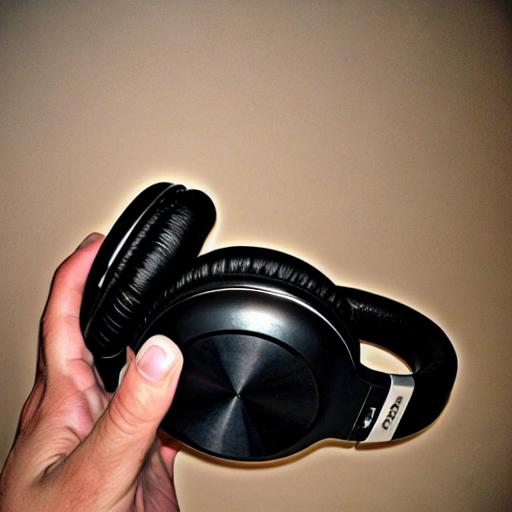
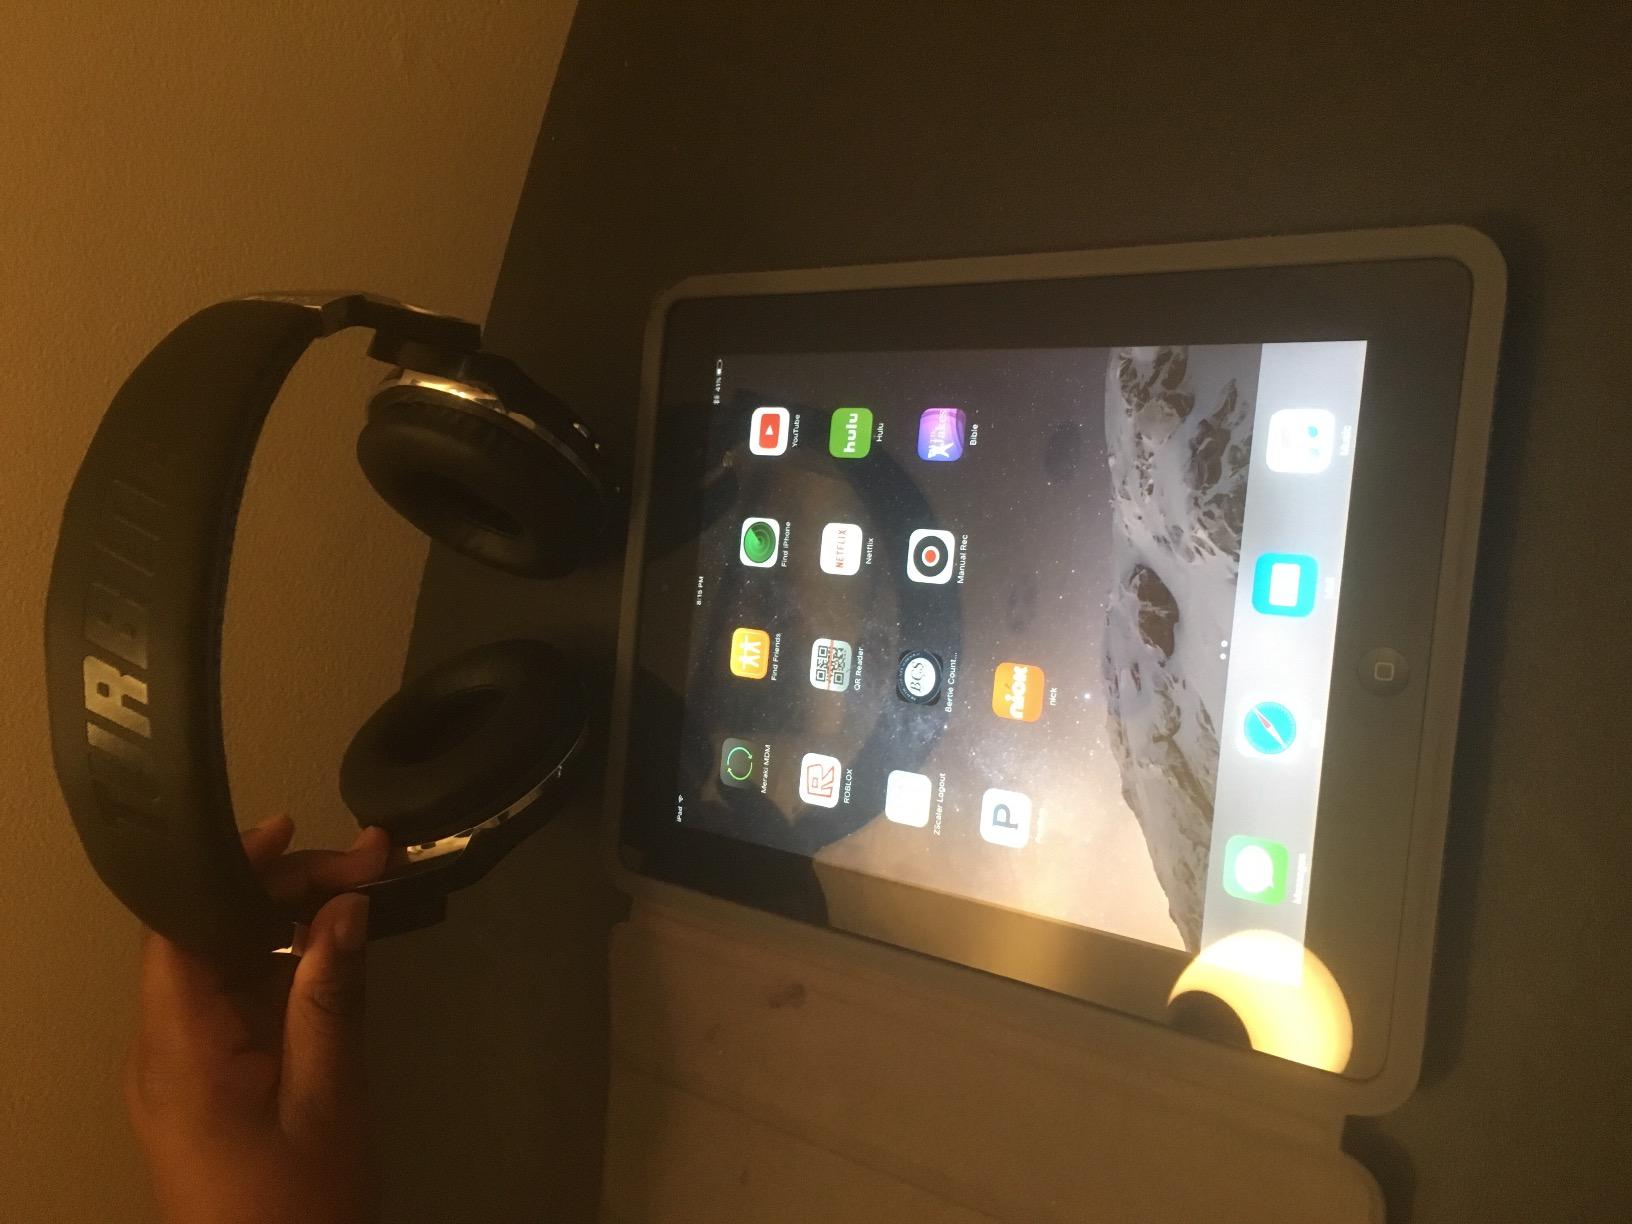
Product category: headphones
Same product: no